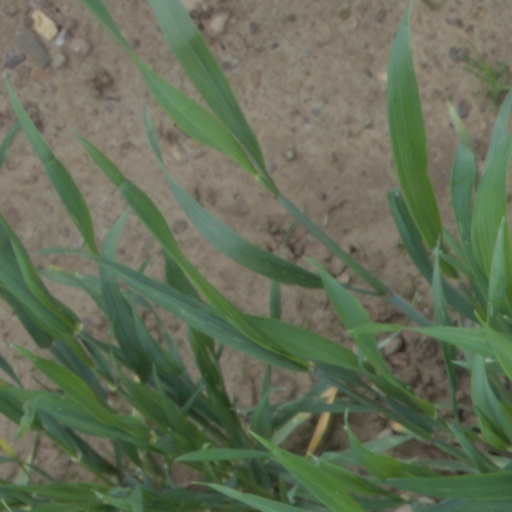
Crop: wheat